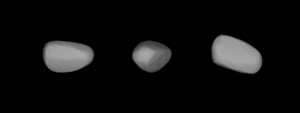
(311) Claudia est un astéroïde de la ceinture principale découvert par Auguste Charlois le 11 juin 1891 à Nice.